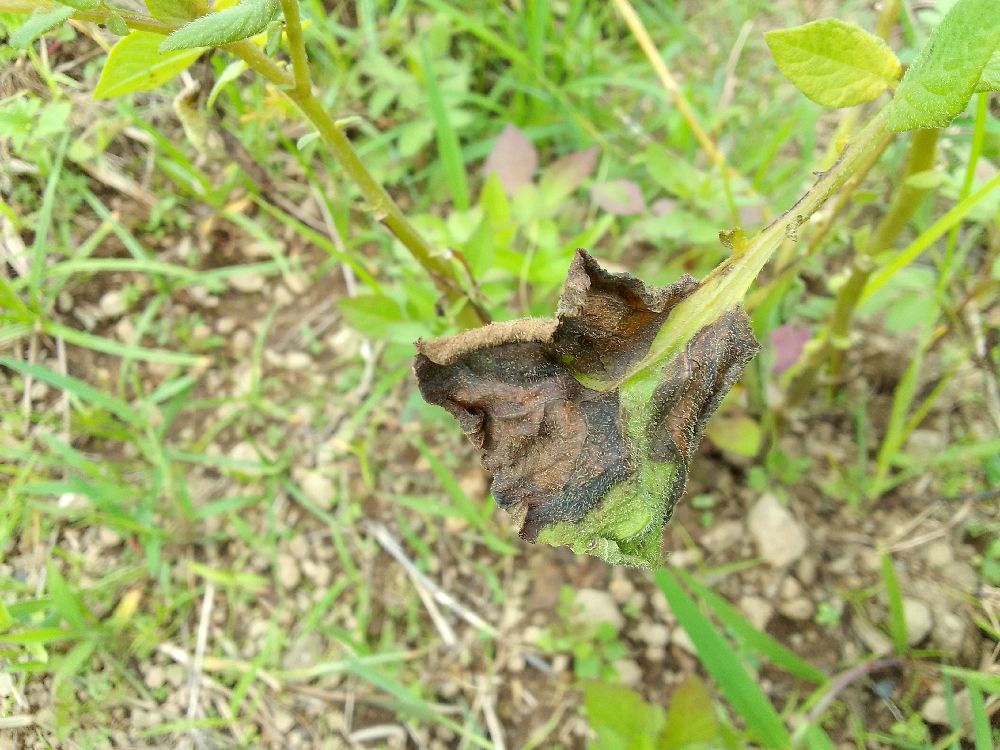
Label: Late blight